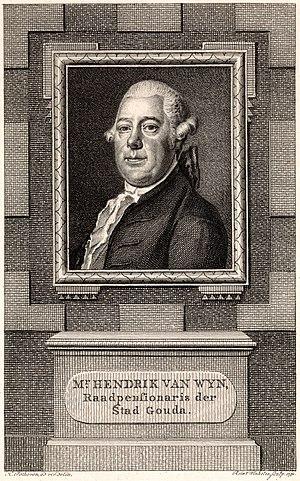
Hendrik van Wijn (1740-1831), historien, archiviste, archéologue et poète néerlandais. Português: Hendrik van Wijn (1740-1831), historiador holandês, arquivista, arqueólogo e poeta. Español: Hendrik van Wijn (1740-1831), historiador, archivista, arqueólogo y poeta holandés.